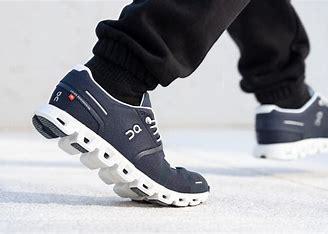
Brand: ON
Model: Cloud 5